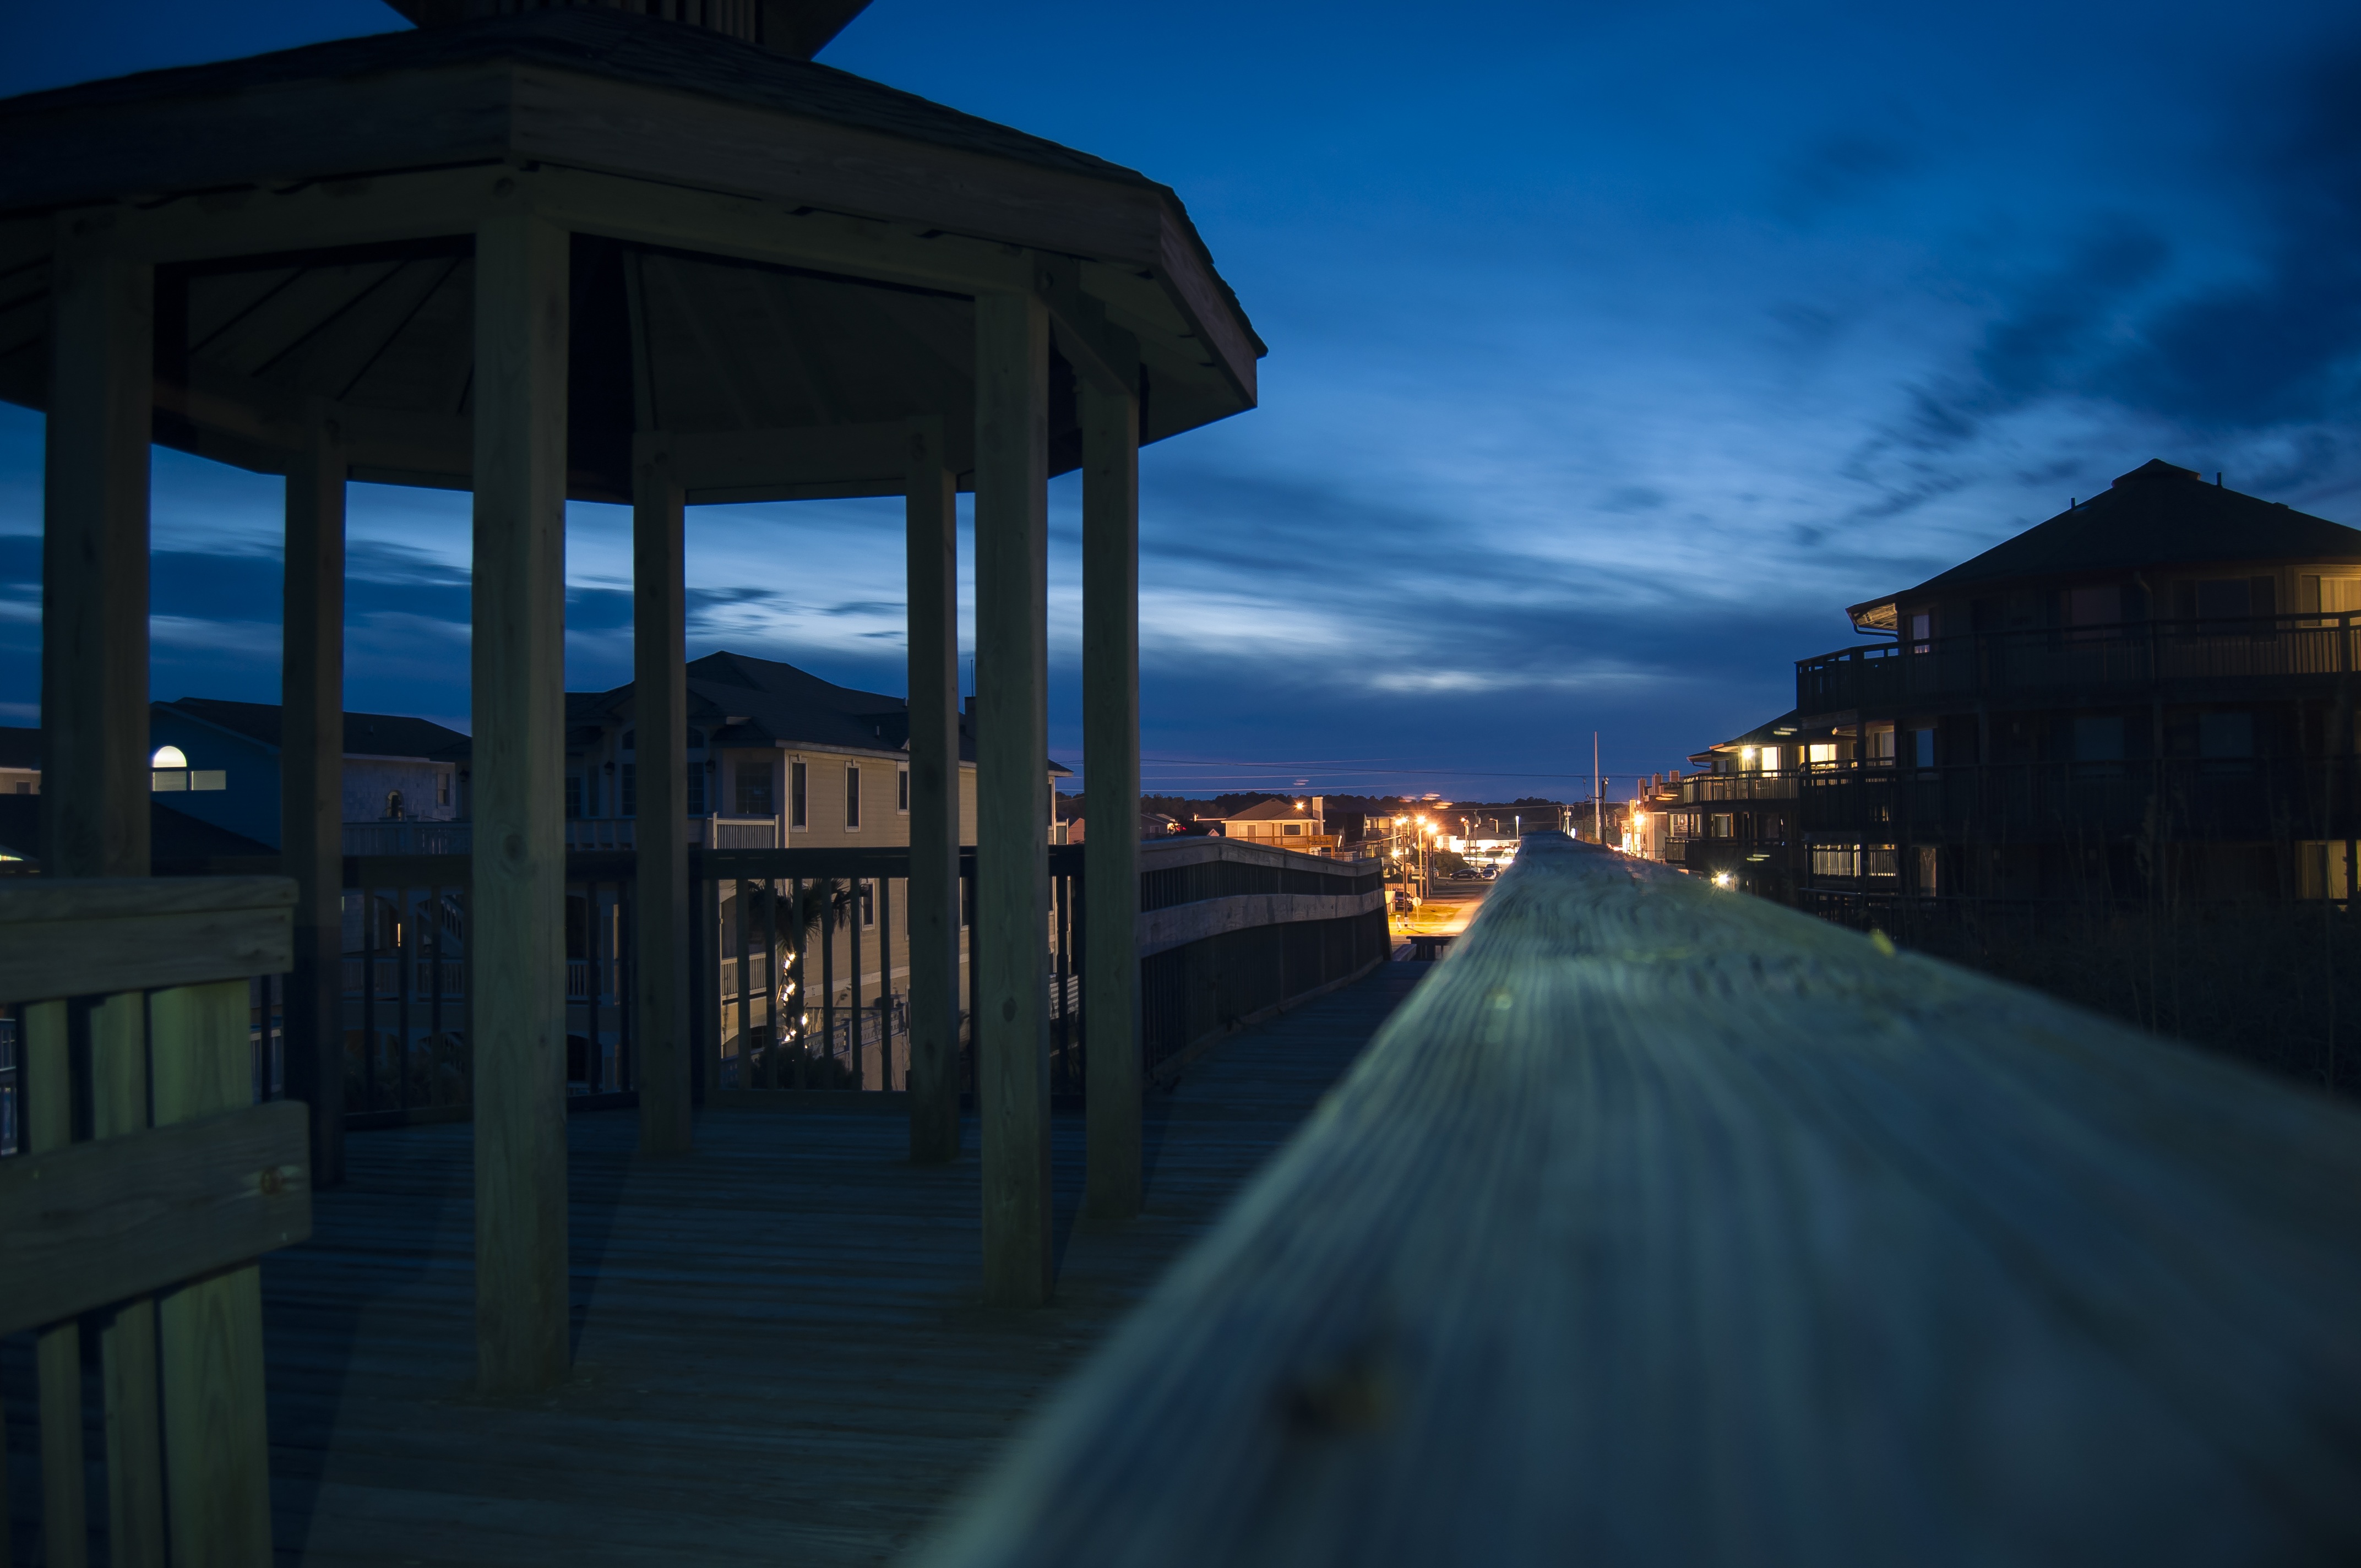
sea, sky, sunset, night, sunlight, morning, cityscape, dusk, evening, reflection, blue, waterway, night gazebo and lights, dusk ocean gazebo, beach gazebo after dark